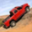
Label: automobile